Missouri Centennial half dollar

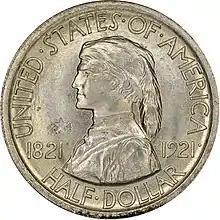
Obverse of the 2★4 variety, showing the "2★4" to the left of Boone's neck

The 24 stars on the reverse convey the same message that the 2★4 on the obverse of some specimens does—that Missouri was the 24th state to enter the Union. The name , the site of the centennial exposition, appears in exergue. Aitken's stylized monogram, , is near the rifle butt. The Missouri piece, and the Columbian half dollar of 1892–1893, are the only US commemorative half dollars to bear none of the patriotic mottoes usually found on US coinage, that is , and . The design was liked at the time of issue; several specimens were shown and admired at the 1921 American Numismatic Association convention at Boston in August, soon after the coin's release.